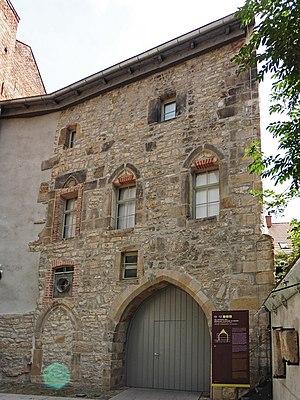
La synagogue d'Erfurt est une synagogue romane allemande du XIᵉ siècle, la plus ancienne d'Europe, devenue musée. Elle est située dans la ville d'Erfurt, capitale de land de Thuringe, 236 kilomètres au sud-ouest de Berlin.